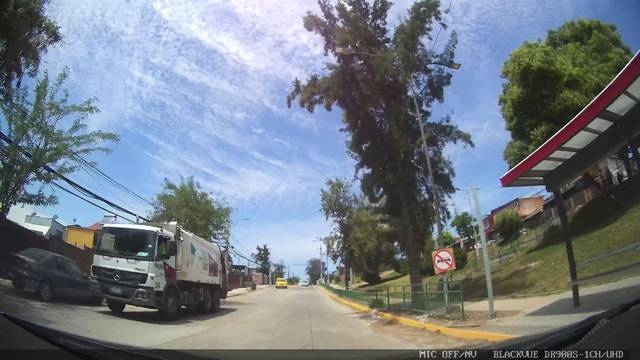
Region: Chile
Coordinates: -33.496, -70.728